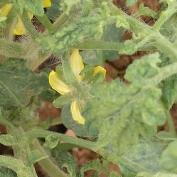
Crop: Tomato
Condition: virosis-d